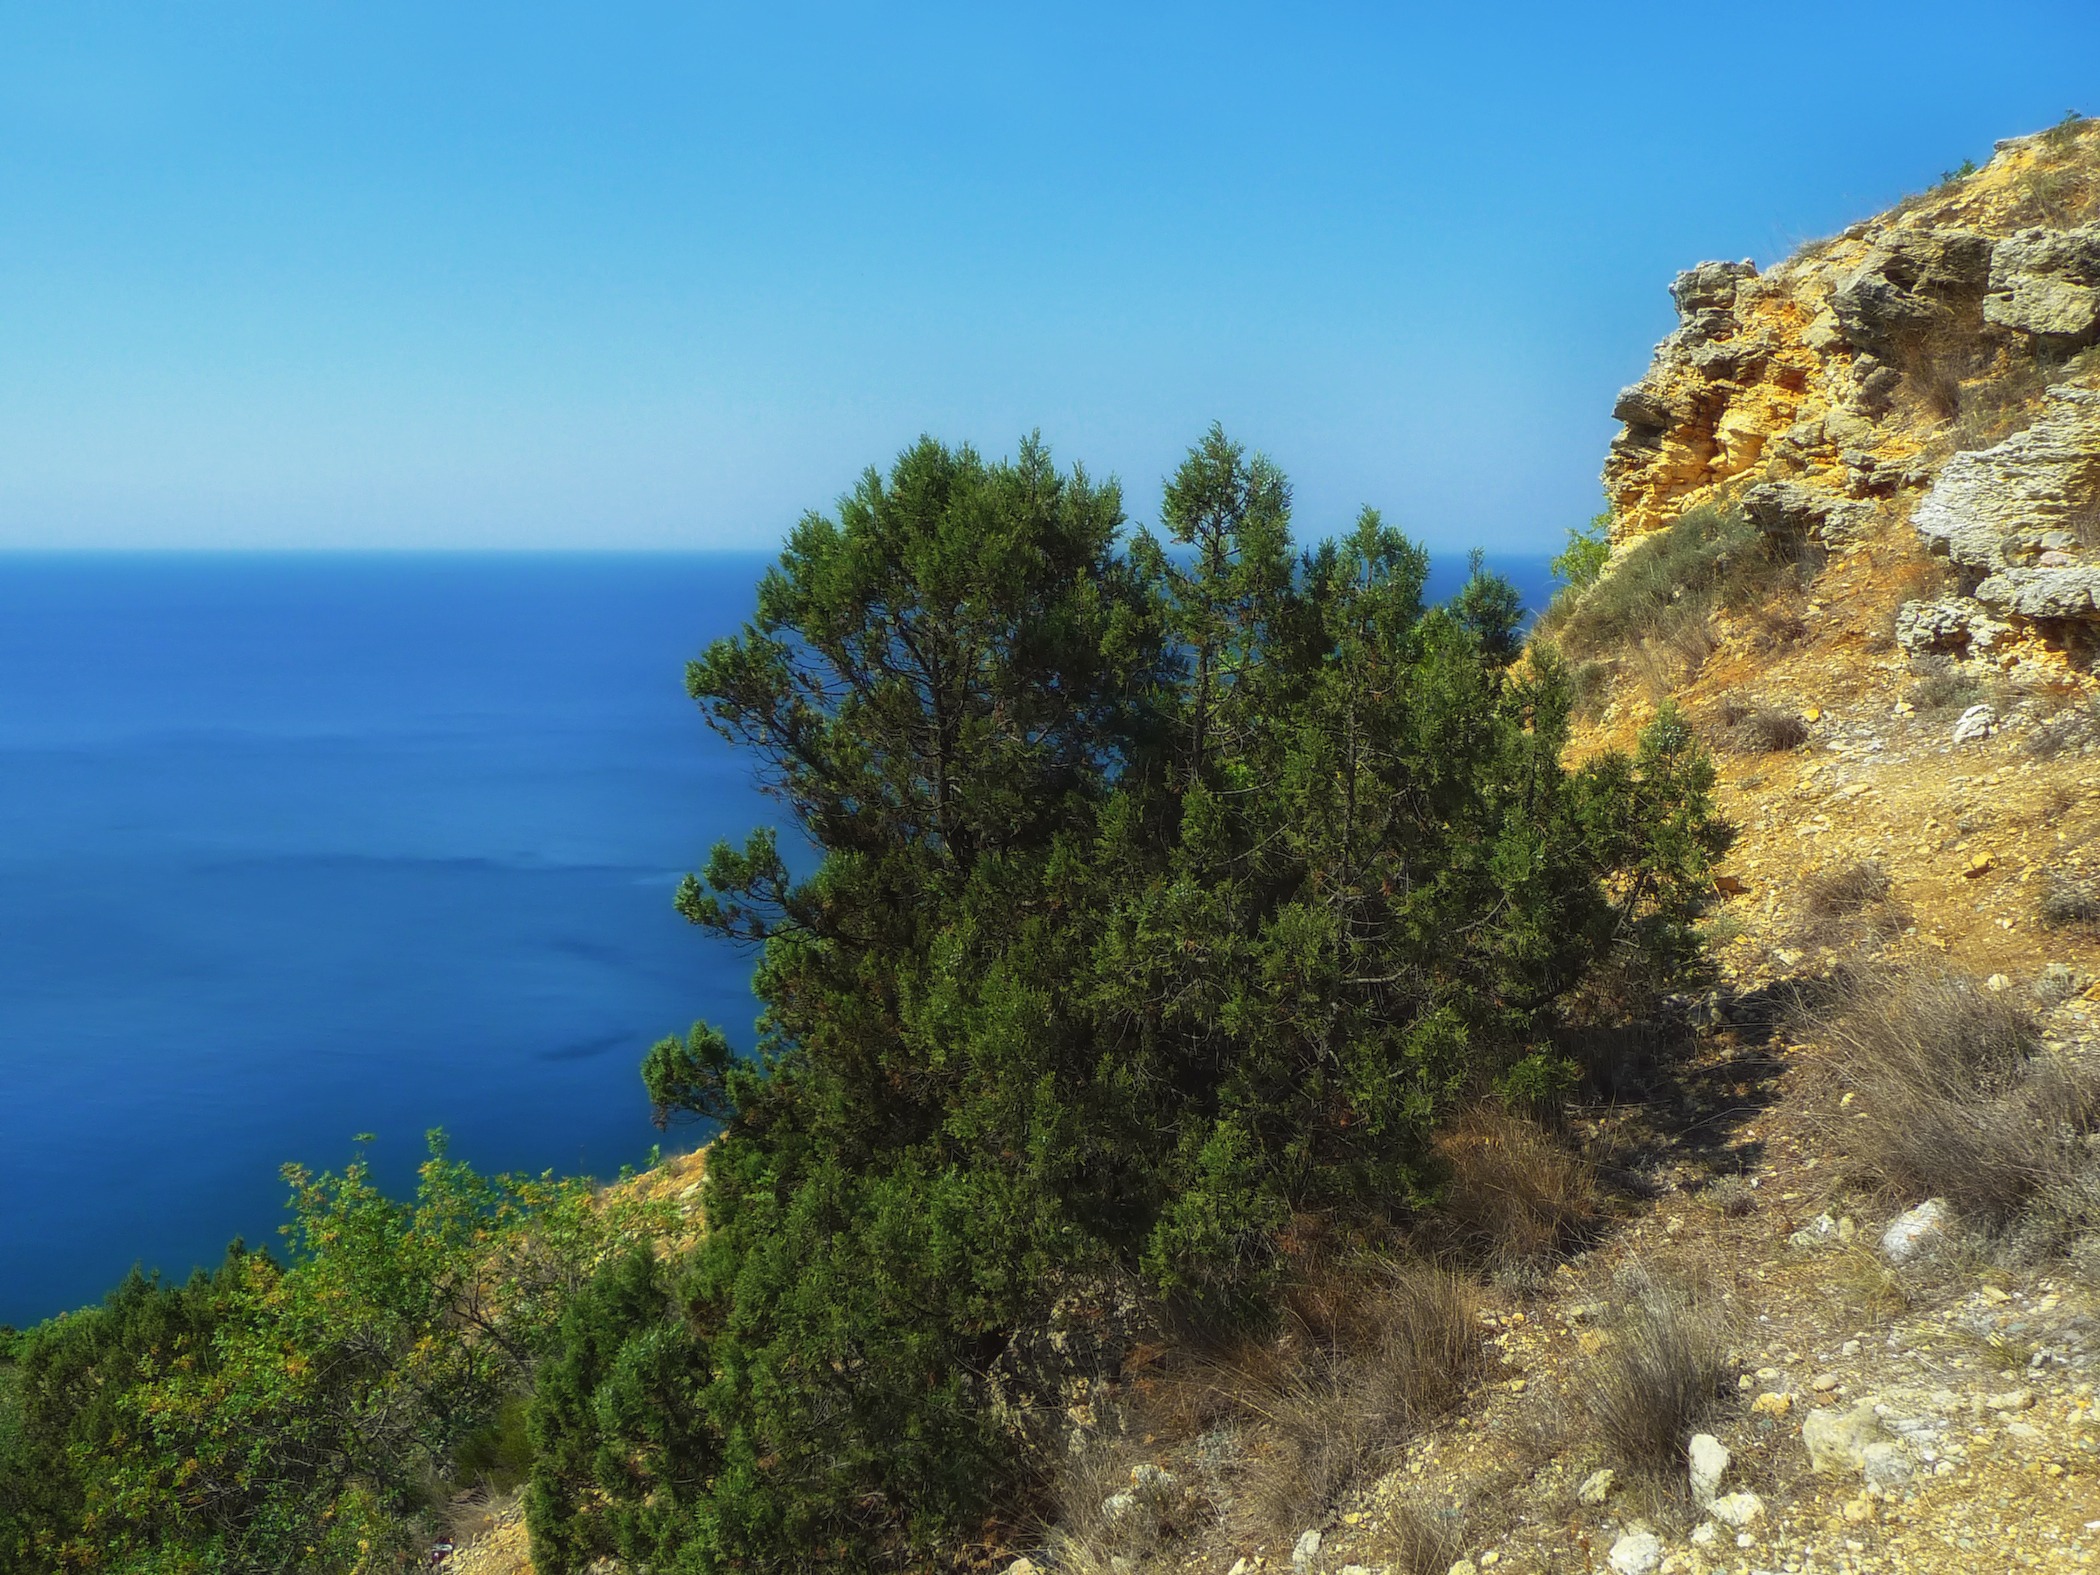
landscape, sea, coast, tree, nature, rock, ocean, wilderness, mountain, sky, hill, lake, cliff, scenic, terrain, ridge, outside, clouds, geology, plateau, habitat, ecosystem, cape, landform, biome, natural environment, geographical feature, greek juniper